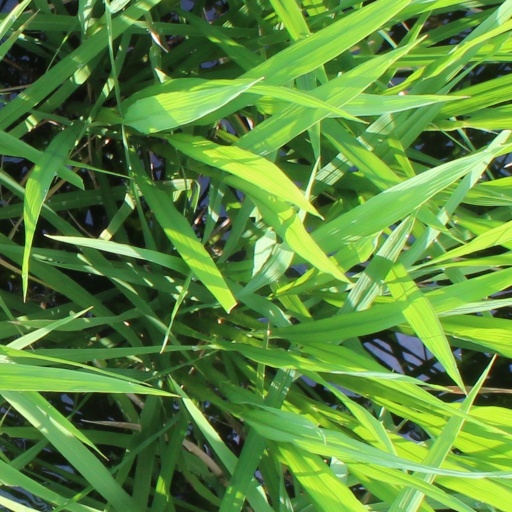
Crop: rice